Ethiopian eunuch

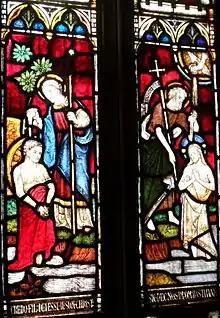
A stained glass diptych showing the baptisms of the Ethiopian eunuch by St. Philip the Evangelist and of Jesus Christ by St. John the Baptist, from the Cathedral of the Incarnation (Garden City, New York)

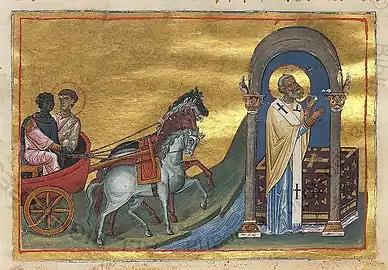
Illustration from the Menologion of Basil II of Philip and the Ethiopian eunuch

The Ethiopian eunuch is a figure in the New Testament of the Bible. The story of his conversion to Christianity at the preaching of Philip the Evangelist is recounted in Acts 8. He is a foundational figure of the Ethiopian Orthodox Church.